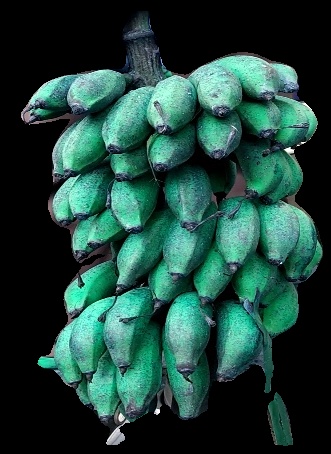
Variety: rasbale
Grade: grade3